Boris Godunov

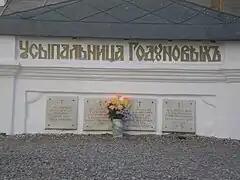
Godunov Mausoleum in front of the Cathedral of the Assumption at the Trinity Lavra of St. Sergius

During the first years of his reign, he was both popular and prosperous, and ruled well. He recognized the need for Russia to catch up with the intellectual progress of the West, and he did his best to bring about educational and social reforms. He was the first tsar to import foreign teachers on a large scale, the first tsar to send young Russians to be educated abroad, and the first tsar to allow Lutheran churches to be built in Russia. After the Russo–Swedish War (1590–1595), he attempted to gain access to the Baltic Sea and he also attempted to obtain Livonia by diplomatic means. He cultivated friendly relations with the Scandinavians in order to intermarry with foreign royal houses and thereby increase the dignity of his own dynasty.